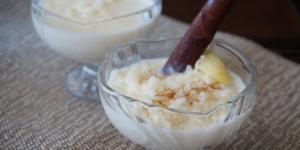
arroz con leche condensada facil y cremoso